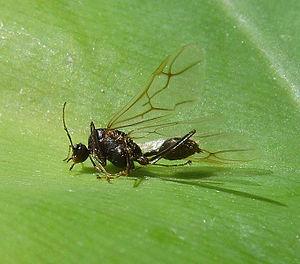
La Fourmi tisserande est une espèce d'insectes de la famille des Formicidae, sous-famille des Formicinae, de la tribu des Oecophyllini et du genre Oecophylla. C'est l'espèce type pour le genre.